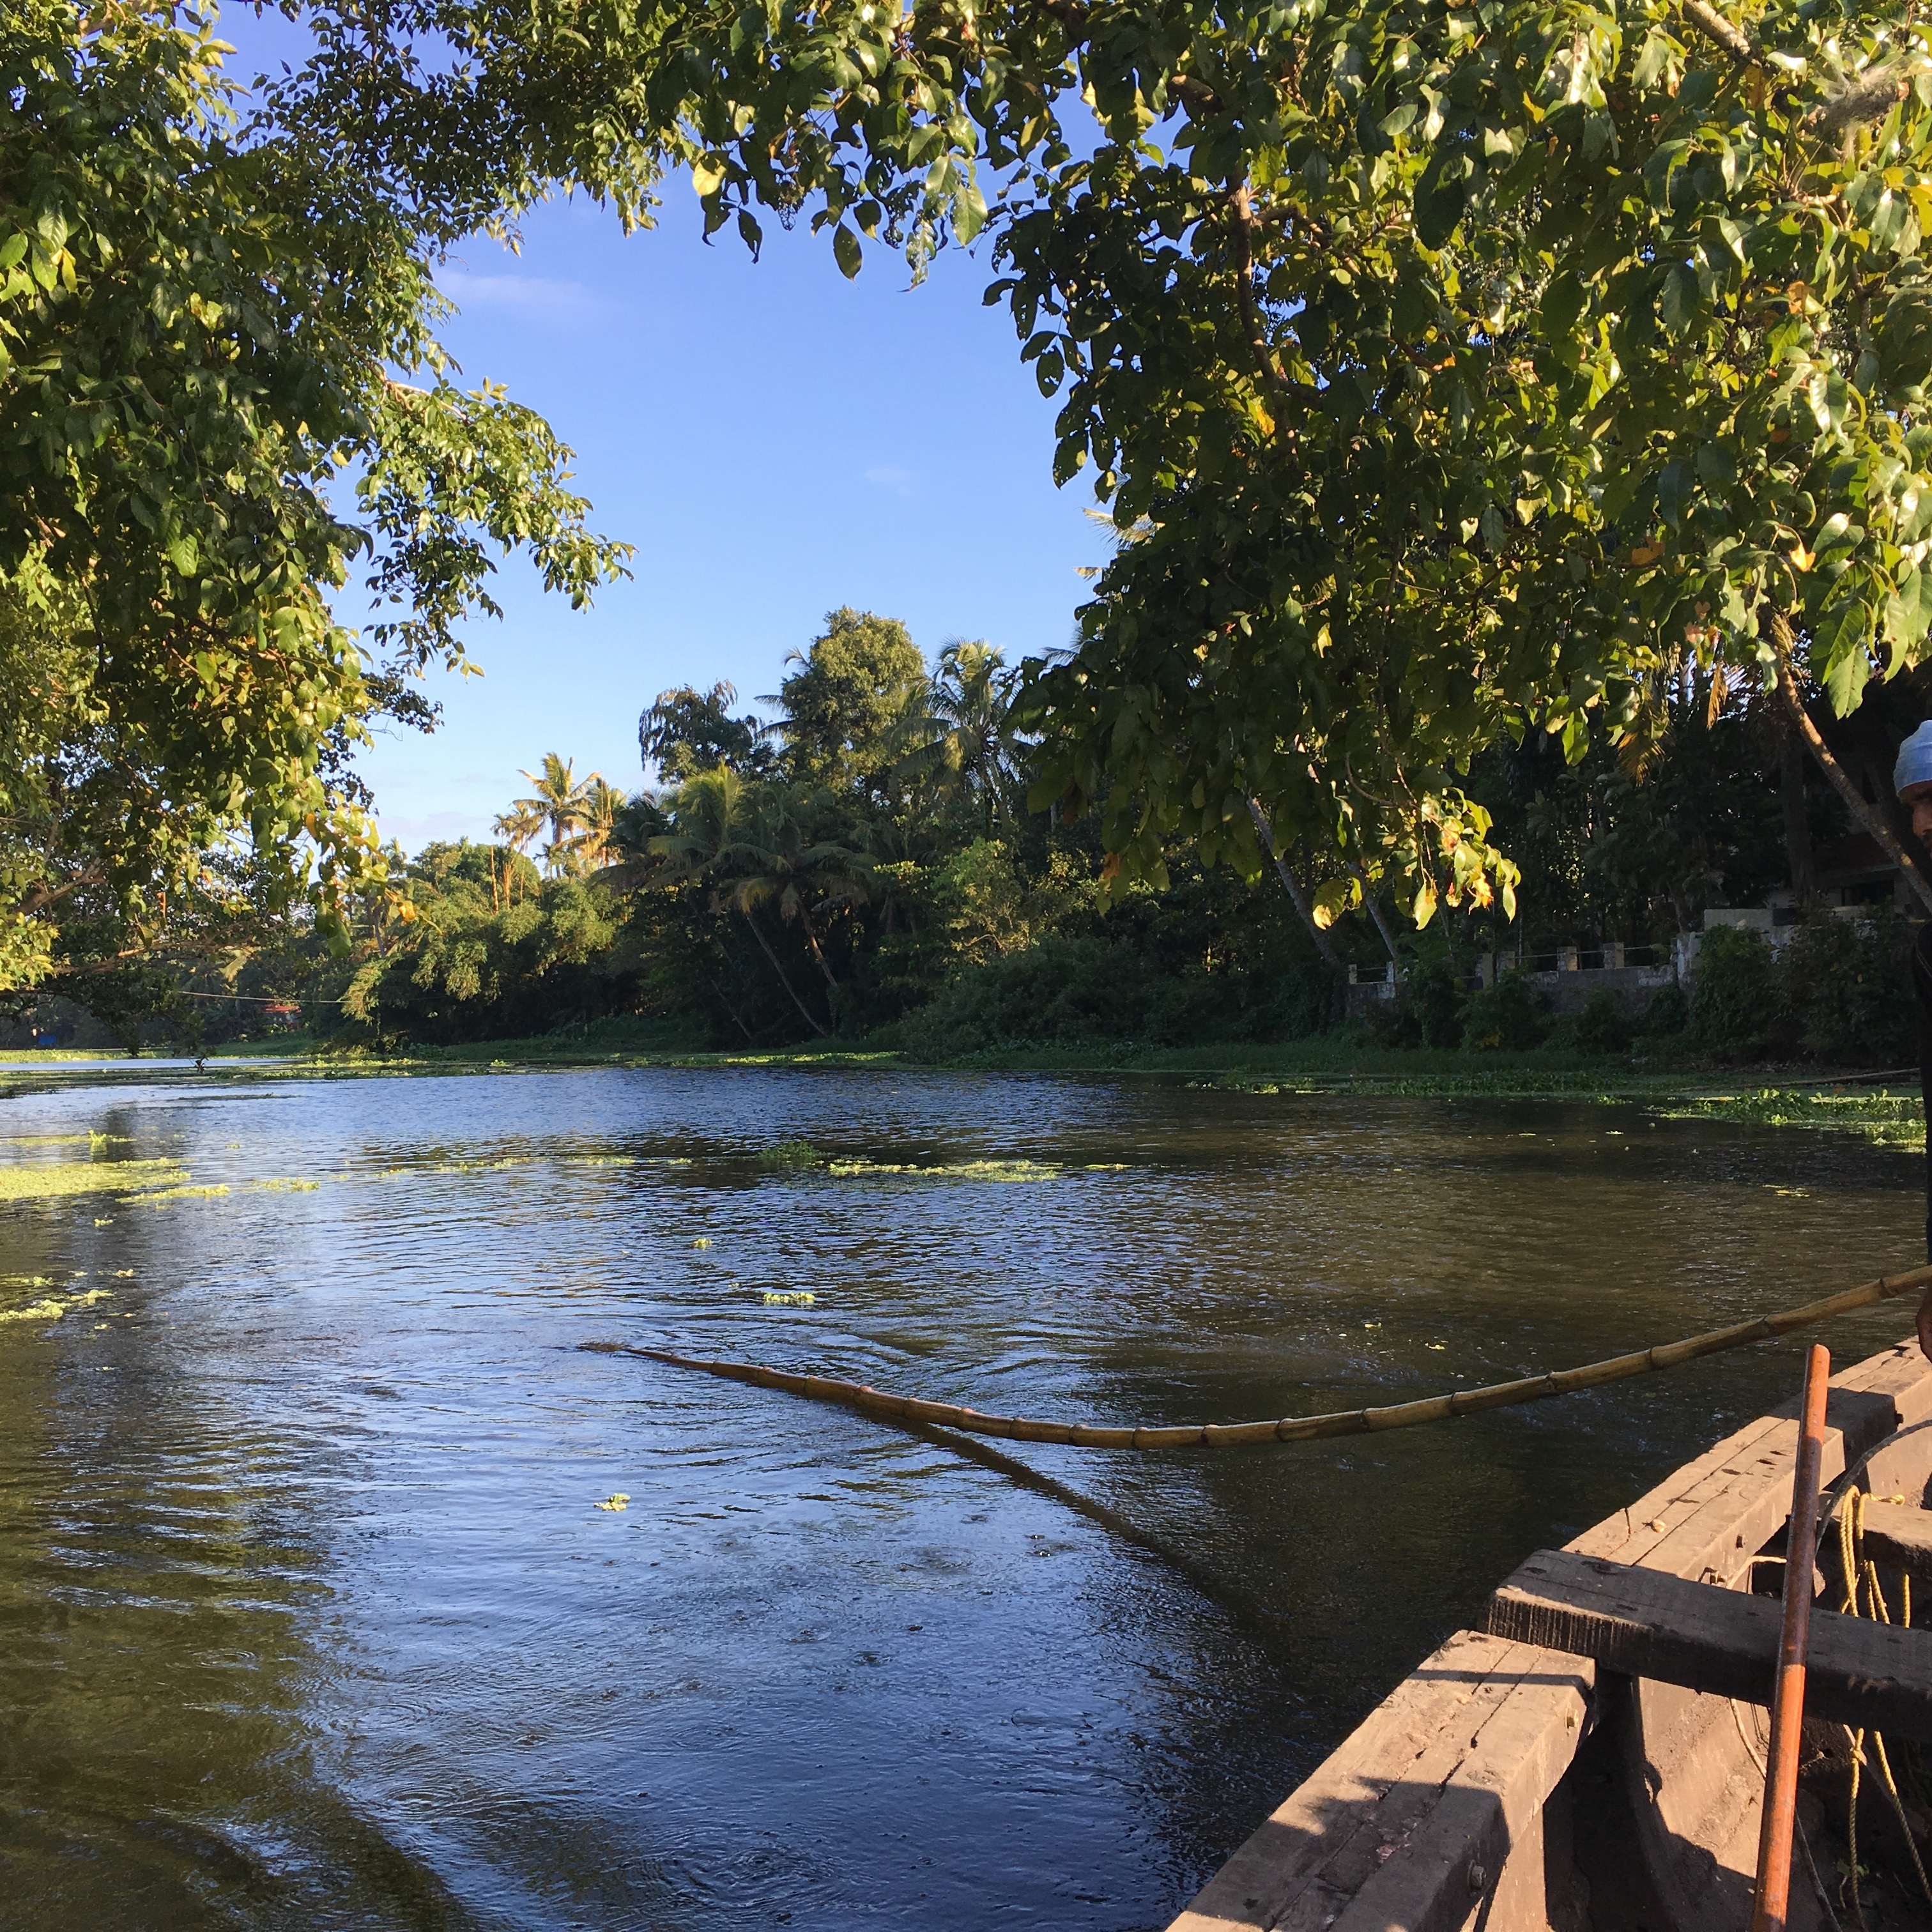
tree, water, nature, boat, leaf, lake, river, pond, stream, reflection, vehicle, autumn, waterway, body of water, boating, landform, geographical feature